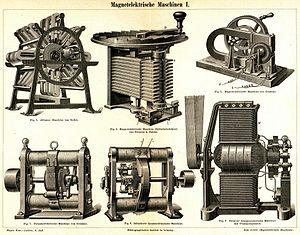
L'électricité existe depuis les débuts de l'univers qui est composé, selon des principes physiques, de « matière ». Son histoire vue par les hommes remonte aux débuts de l'humanité, car l'électricité est partout présente, très discrète la majorité du temps. Elle se manifeste parfois de manière très spectaculaire et brutale : par exemple sous forme d'éclairs associés au tonnerre et à des destructions.